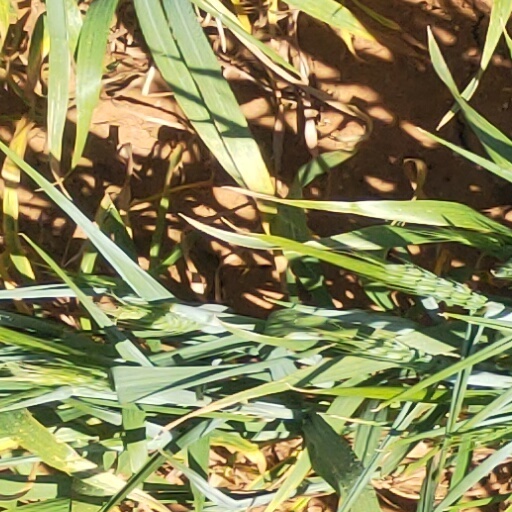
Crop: wheat